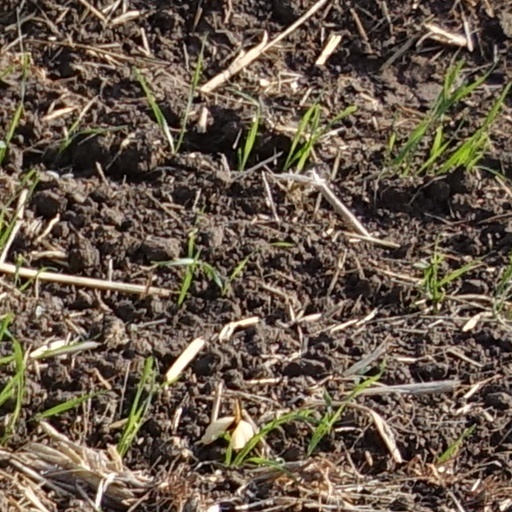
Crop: wheat